Paleontology in Alaska

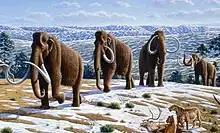
Woolly mammoths.

Cretaceous Alaska gained additional landmass due to collisions with other tectonic plates. Local mountain building resulted in the formation of the Brooks Range and other topographic features. Some areas of Alaska were covered by the sea and others were dry land. There were at least 5 species of "Inoceramus" in Alaska during the Cretaceous period. This was a widespread genus in Alaska and its fossil remains have been discovered in hundreds of different places. Other Cretaceous shellfish were preserved at what is now Umiat Mountain. More than 235 species of plants are known to have grown in Alaska during the Cretaceous, most of which were cycads. Their remains are scattered across hundreds of sites. Among the finds were algae, "Ampelopsis", conifers, elm, "Ficus", a great diversity of hepaticae, laurel, magnolia, oaks, "Pinus", "Platanus", and sequoias. Invertebrate remains were also found with the plants. Pieces of Cretaceous amber have been found on the shore of Nelson Island, which is located in the Bering Sea. Dinosaurs lived in Alaska during the Cretaceous.